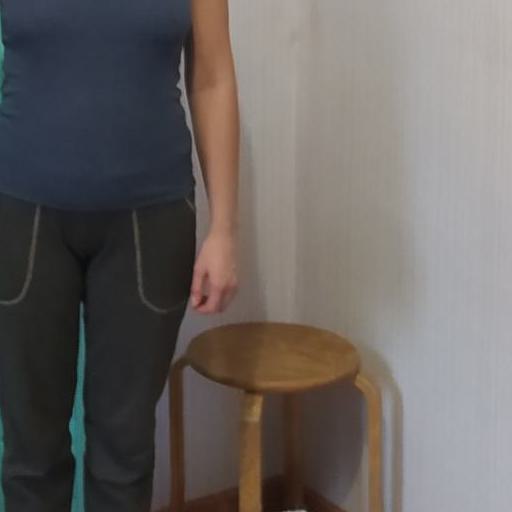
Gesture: no_gesture